Louth Park Abbey

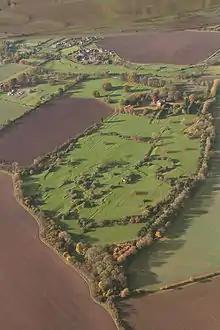
Aerial view of the site of the former Abbey on Louth Park Farm

Louth Park Abbey was a Cistercian abbey in Lincolnshire, England. It was founded in 1139 by the Bishop Alexander of Lincoln as a daughter-house of Fountains Abbey, Yorkshire.